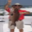
Label: flatfish